Cryphalus

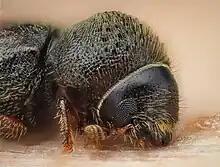
anterior part of "Cryphalus piceae"

The adult beetles are tiny, dark brown and range in size from 0.8 to 3 mm. However, adults smaller than 1.2 mm and larger than 2.5 mm are rare. In dorsal view, the head is often hidden under the pronotum, which is large, domed, and with the anterior parts covered by tubercles. Many parts of the cuticle bear hair-like setae. See Wikimedia Commons for additional illustrations.